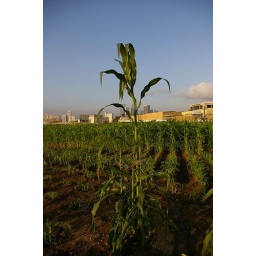
Tallest corn plant in the field